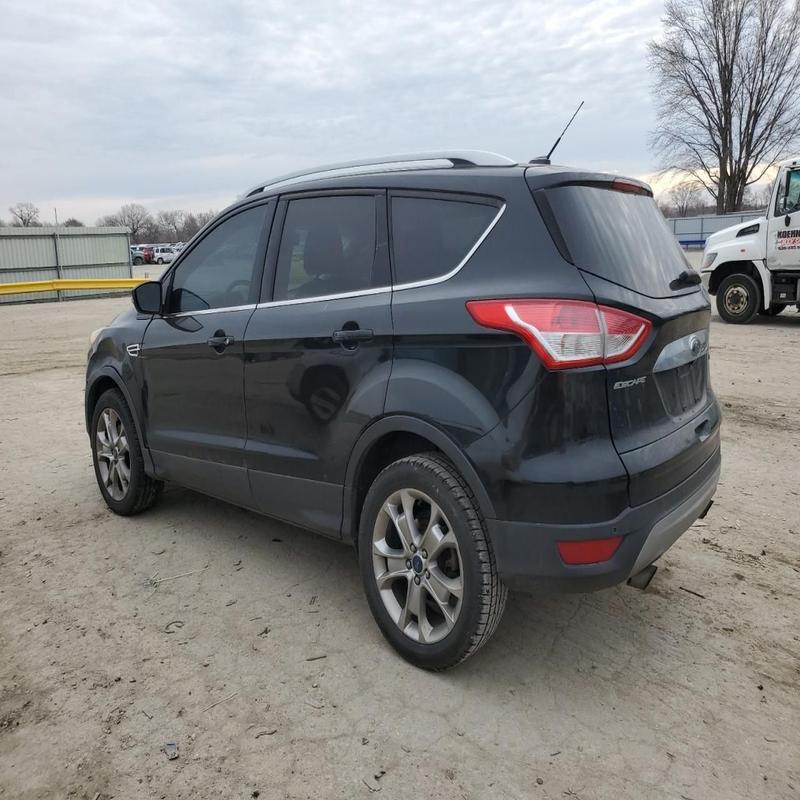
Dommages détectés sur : plaque d'immatriculation arrière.
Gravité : mineur